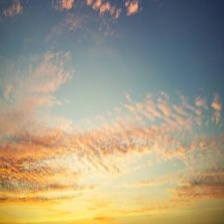
Cloud type: Stratus